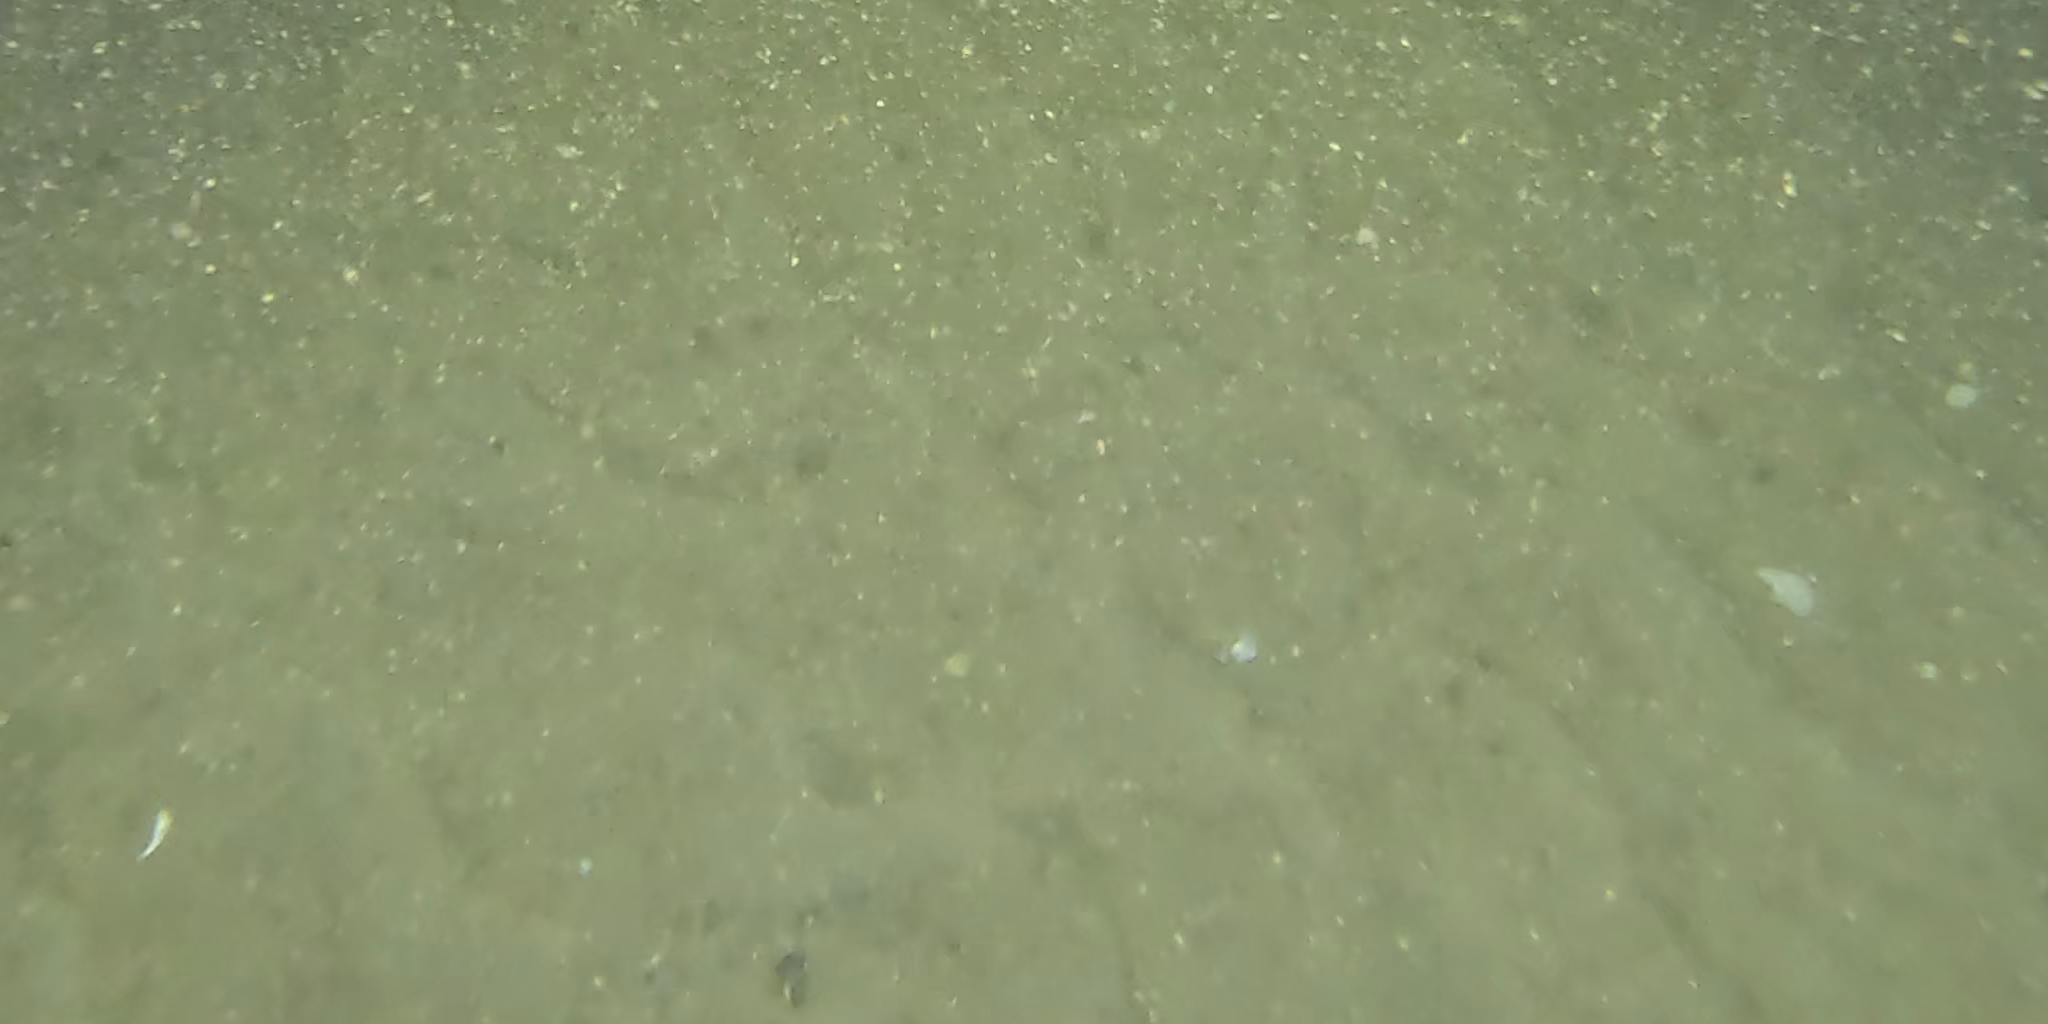
Seabed habitat: sand